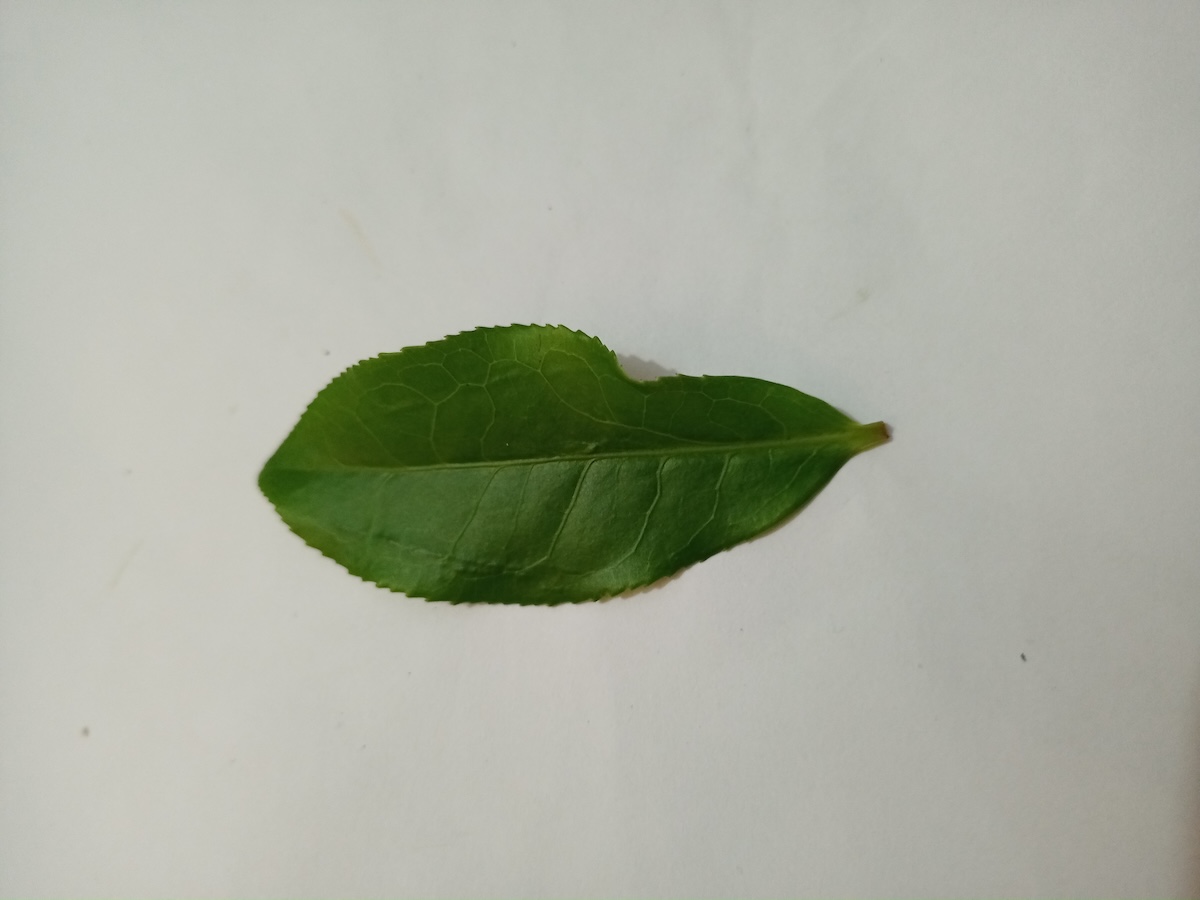
Label: Healthy leaf